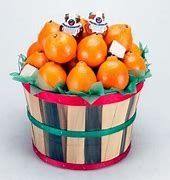
Label: mandarine